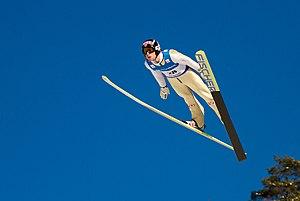
Anders Jacobsen, né le 17 février 1985 à Hønefoss, ancien plombier, est un sauteur à ski norvégien au style de vol assez atypique.